Decebalus treasure

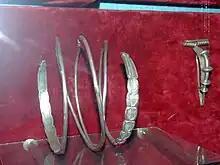
Dacian bracelet in Cluj museum, Romania

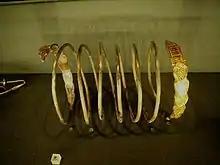
Dacian bracelet in Vienna, Austria

During the Second Dacian War (105–106), many Dacian nobles surrendered or were caught. One of them, Bicilis, disclosed the location of a treasure, supposedly buried at the bottom of a river.